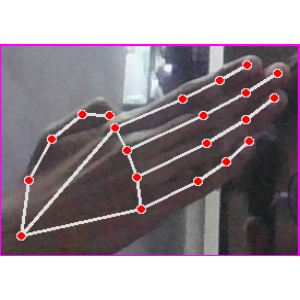
अक्षर: घ